Niilo Paasivirta

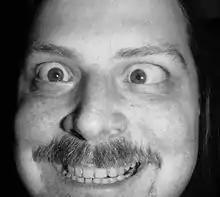
Niilo Paasivirta (2004)

Niilo Paasivirta is a Finnish Internet personality, who has become known for the Internet writings that parody fundamentalist Christian views. In Finland, he's best known for the essays called "Oikeat Mielipiteet" ("Correct Opinions"), and elsewhere for the "Love Thy Neighbor" and "Game of Satan" pages, that parody moral panic in role-playing games, as well as his "Foreigner's Guide to Finland" page. The pages were written at the time when the moral panic was being discussed, first in the mid-1990s, and the humorous approach was both disapproved of, and later, as the moral panic waned, approved of.